Rokumeikan

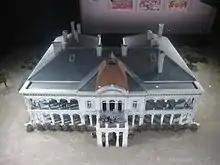
Rokumeikan model (Edo-Tokyo Museum)

Conder received a commission to design a new structure in 1880, and building work started in 1881. Conder borrowed from the French Renaissance style, and used a Mansard roof in his design, which also incorporated an arched portico with columns. However, Conder's wish to put Japanese elements in the design was overruled, although he claimed to have included "pseudo-Saracenic" features. Only the garden, which used pine trees, stone lanterns and ponds, was in the Japanese style.